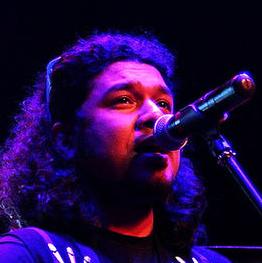
Age: 35